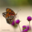
Label: butterfly